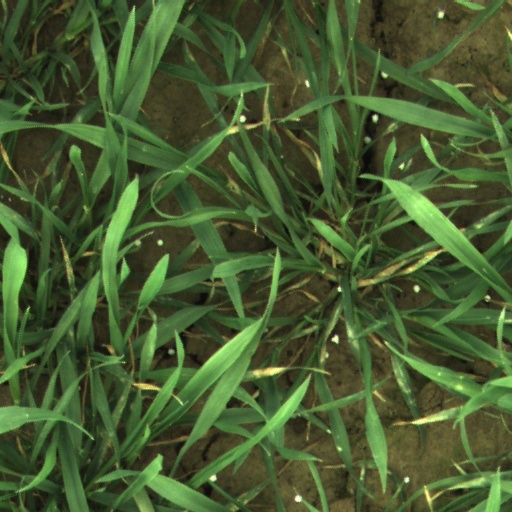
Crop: wheat